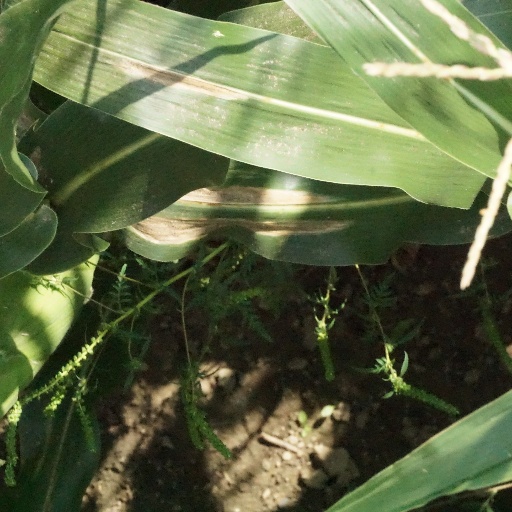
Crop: maize; corn